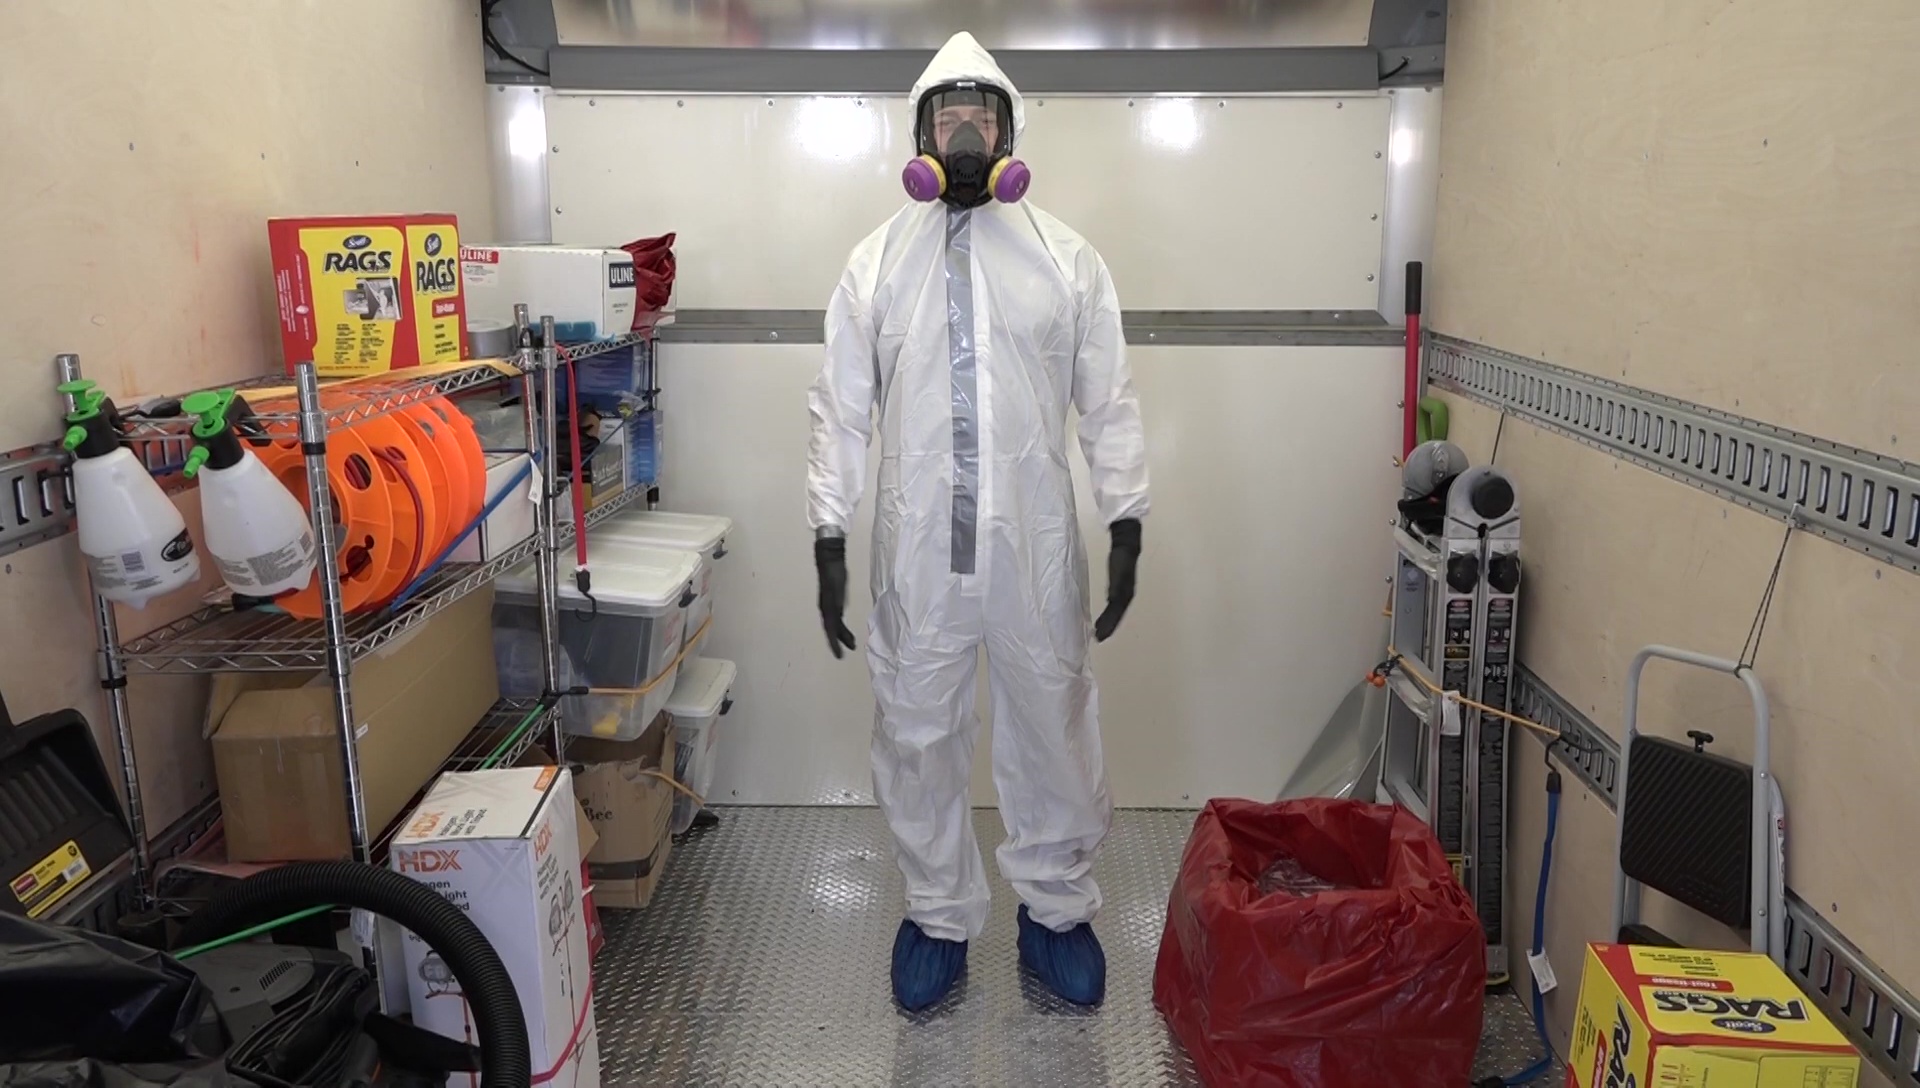
Objects detected:
Gloves
Gloves
Face_Shield
Coverall